Keith Heritage

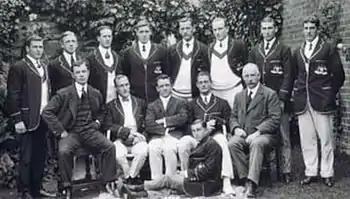
Heritage (backrow 3rd from left) with the 1912 Aust Olympic squad, incl reserves & selectors

In 1909 Keith Heritage rowed in the seven seat of the Tasmanian crew which won the men's eight event at the annual Australian Interstate Regatta. The following year he was again in the Tasmanian men's eight. They finished third at that year's interstate regatta. By 1911 Heritage was in Sydney, rowing from Sydney Rowing Club and eligible to row for New South Wales. He was selected in the seven seat of the 1911 New South Wales men's eight which won at that year's Australian Interstate Regatta.